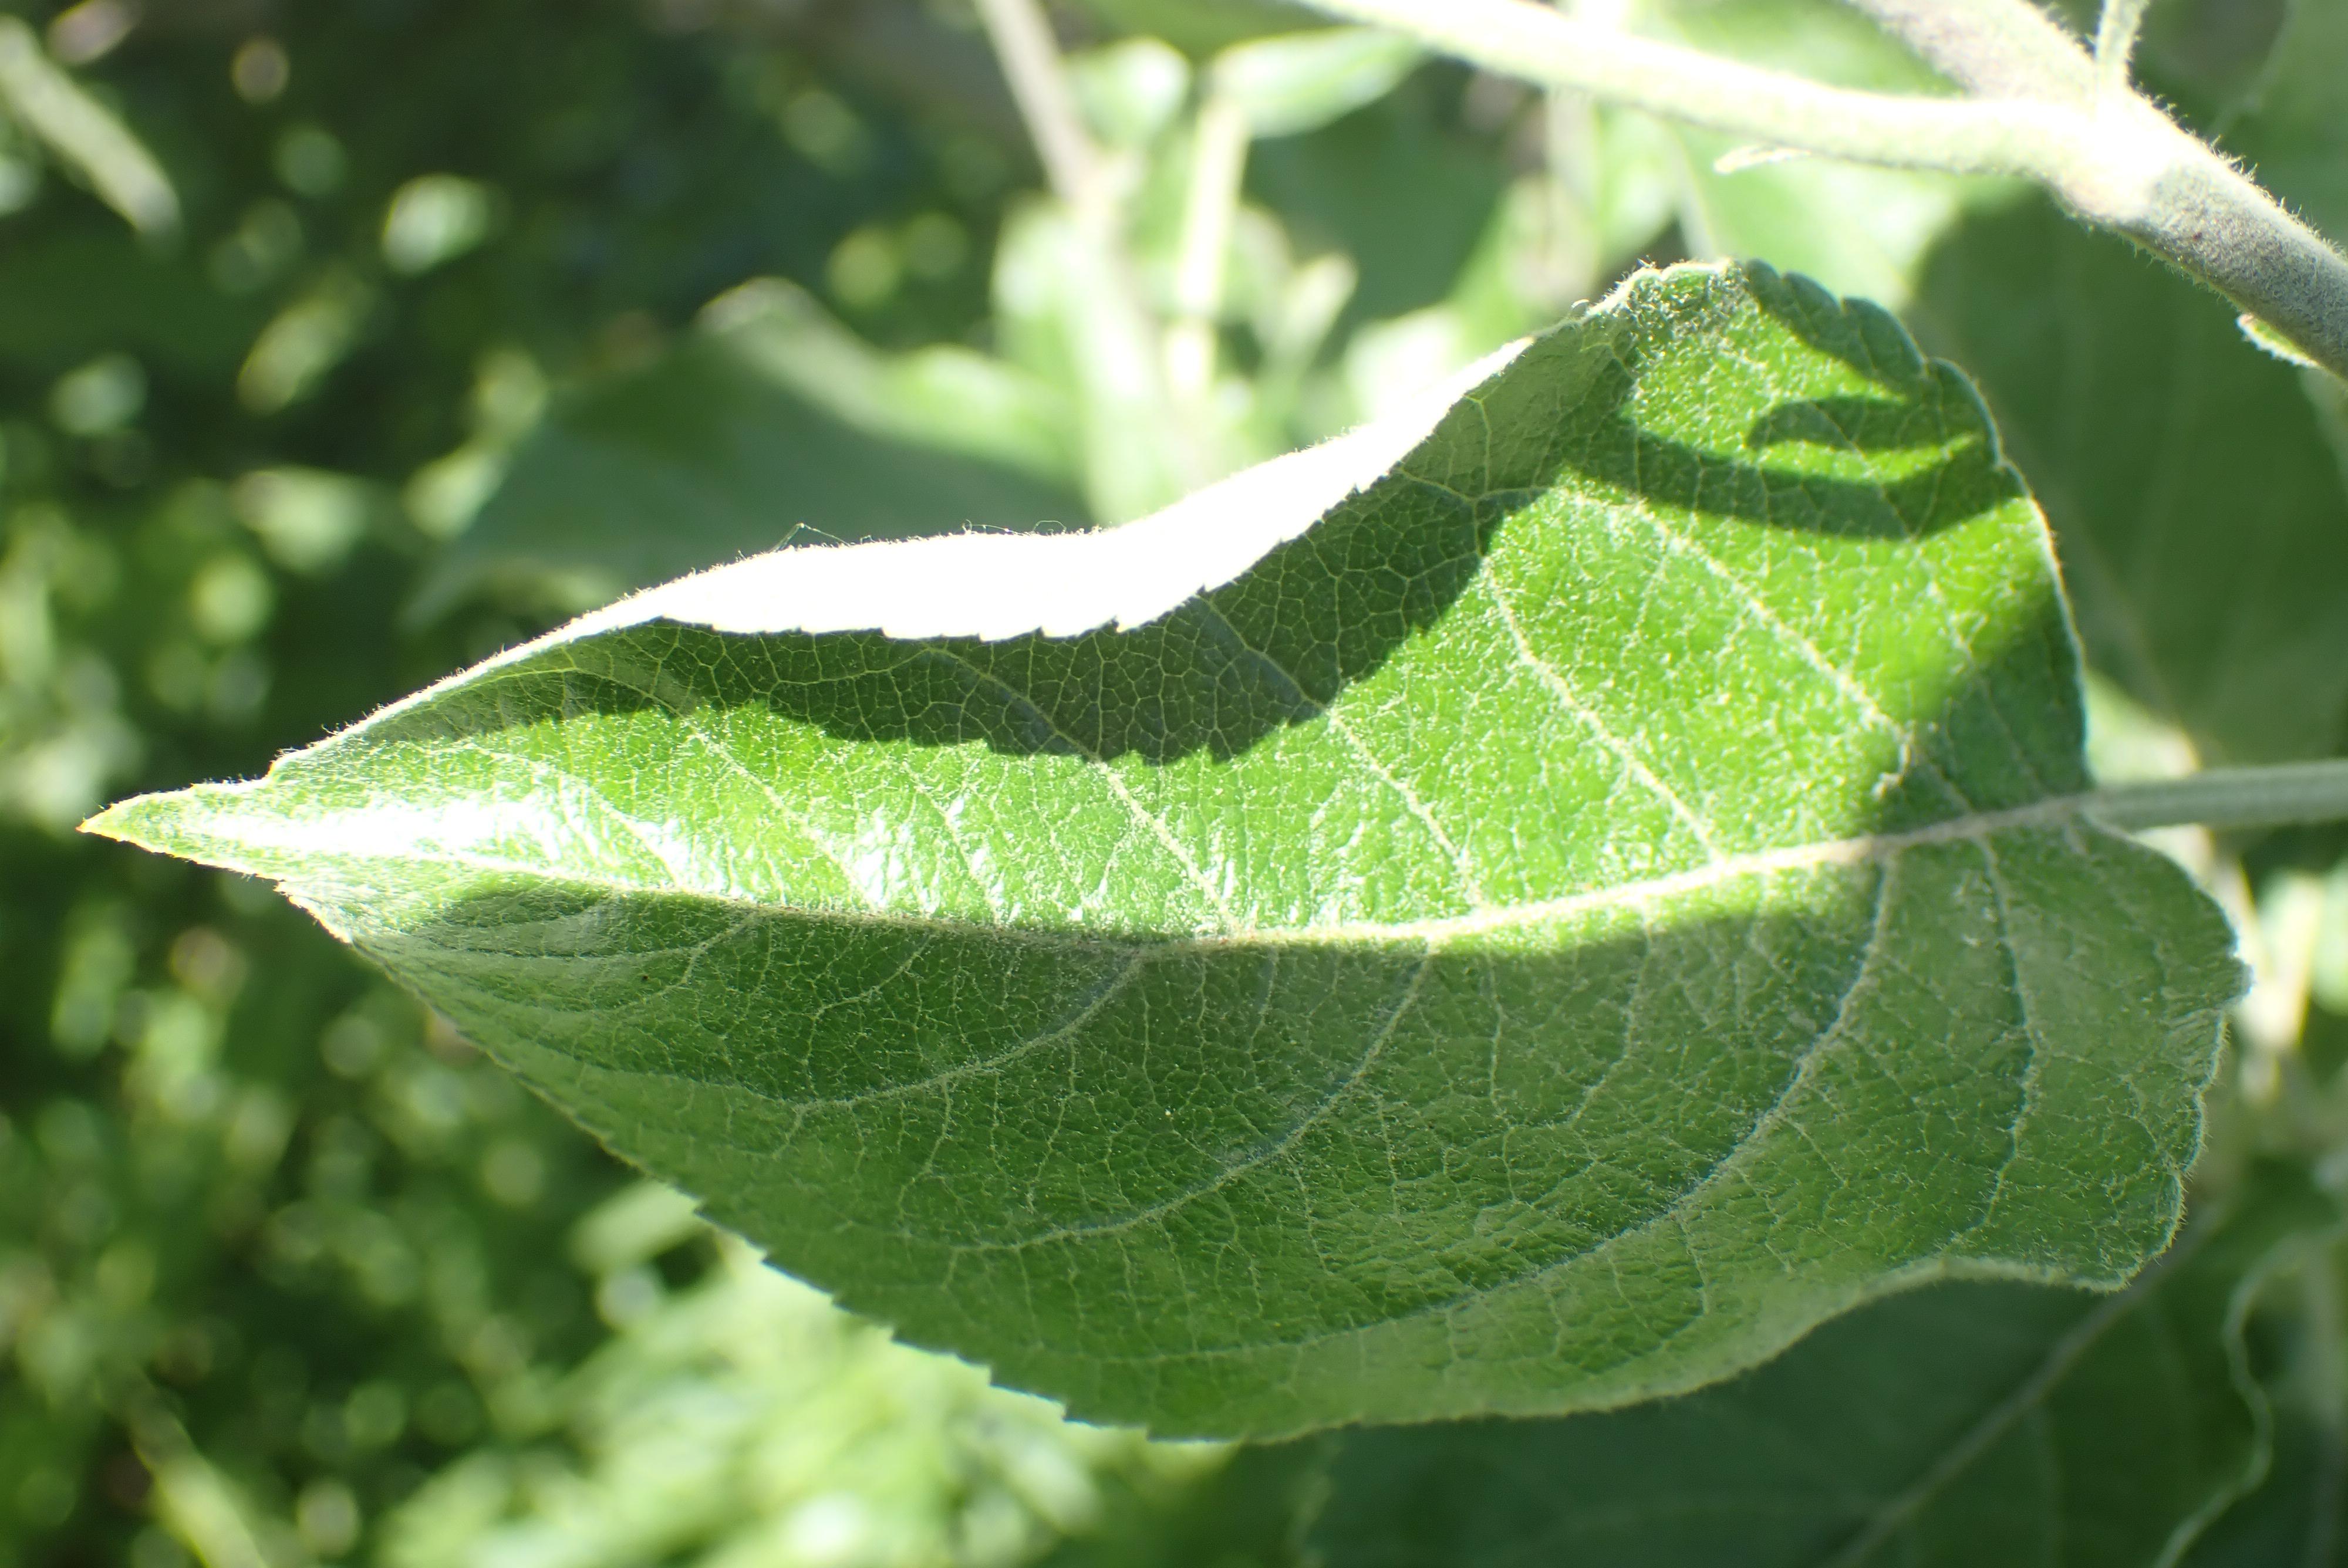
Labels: healthy